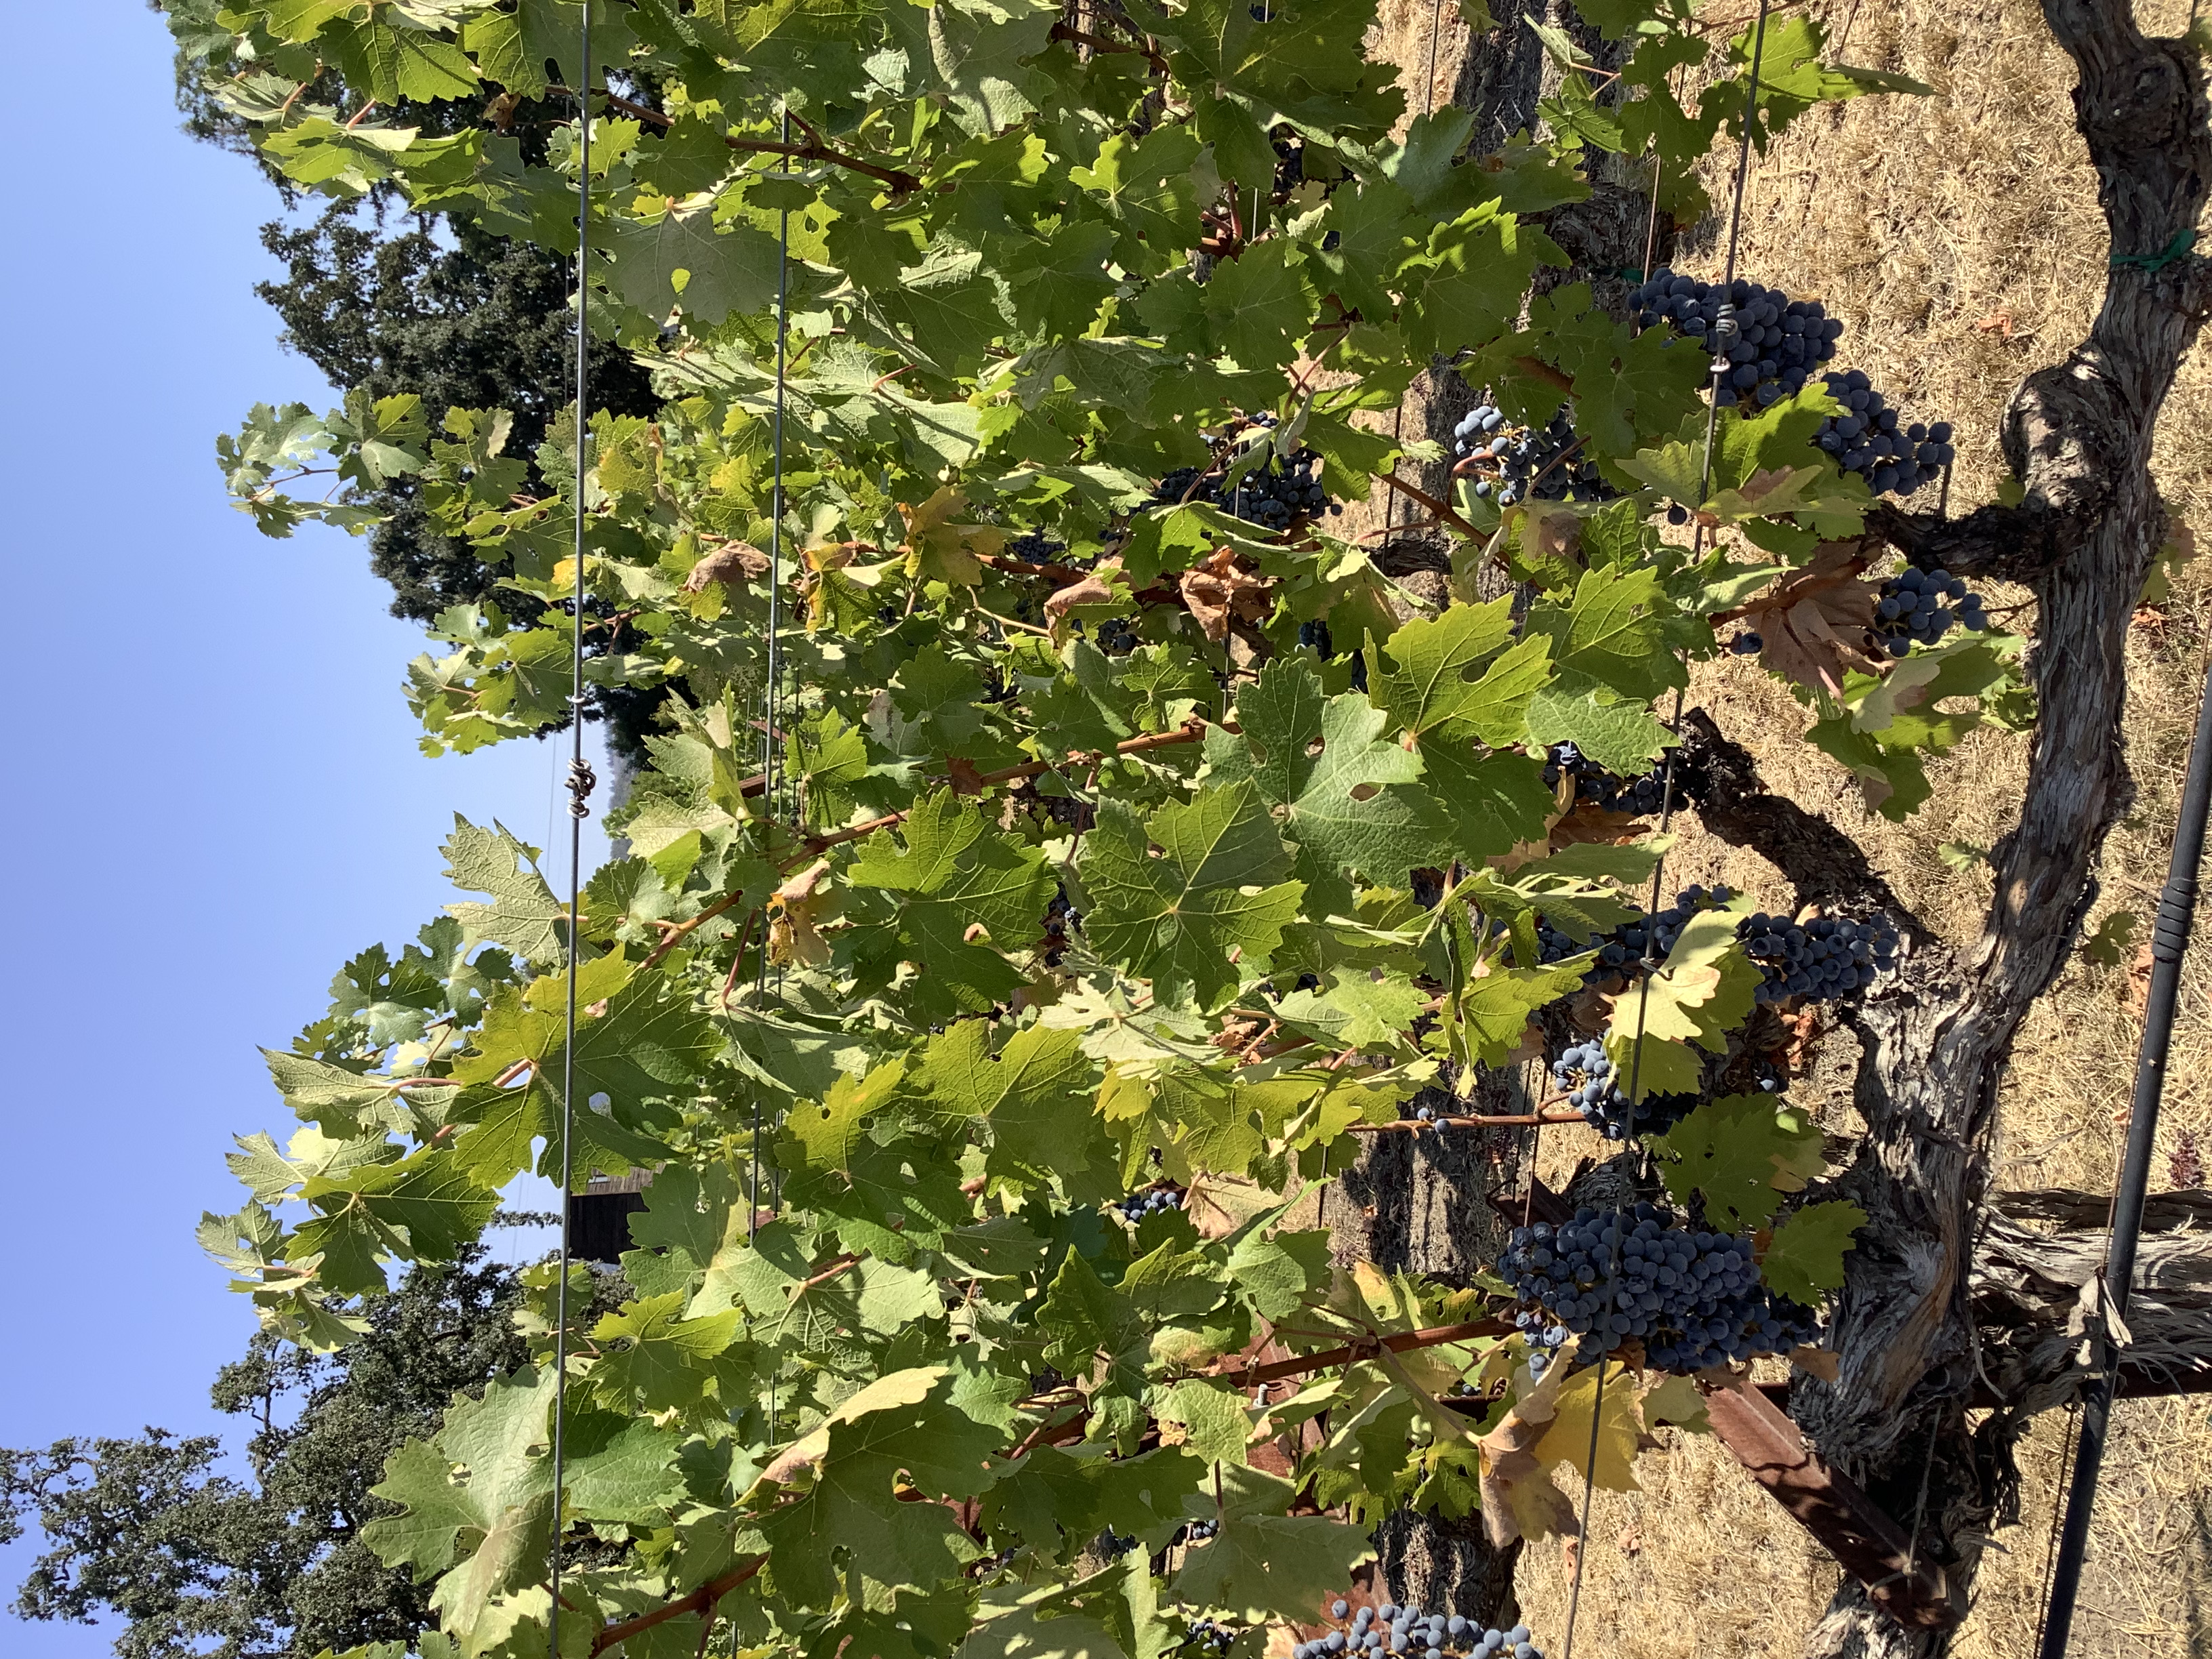
Label: No Virus